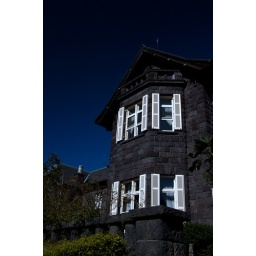
White Window in Winter blue sky